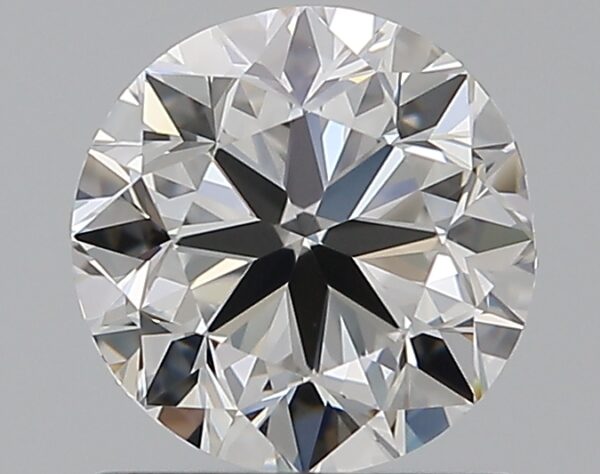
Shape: round
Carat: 0.9
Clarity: VVS1
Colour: E
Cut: VG
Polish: EX
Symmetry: VG
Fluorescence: M
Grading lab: GIA
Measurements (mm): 5.96 x 6.04 x 3.84